Iwanami Shoten

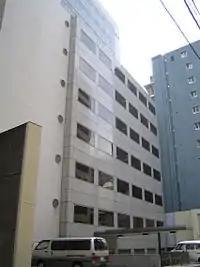
Iwanami Shoten

Iwanami Shigeo founded the publishing firm Iwanami Shoten in the Kanda district of Tokyo in 1913. In its early years, the company published authors such as Natsume Sōseki, Kurata Hyakuzō and Abe Jiro. It also published academic and literary journals in the field of philosophy, including "Shijo" (1917) and "Shicho" (1921), science, including "Kagaku" (1931), and literature, such as "Bungaku" (1933). In 1927, it launched the (Iwanami Library), a "major series of international works".